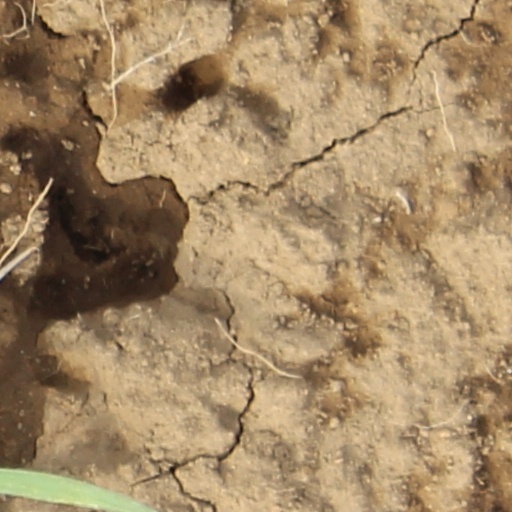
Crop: wheat